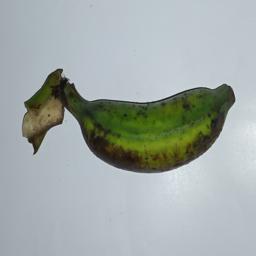
Banana variety: Champa Kola